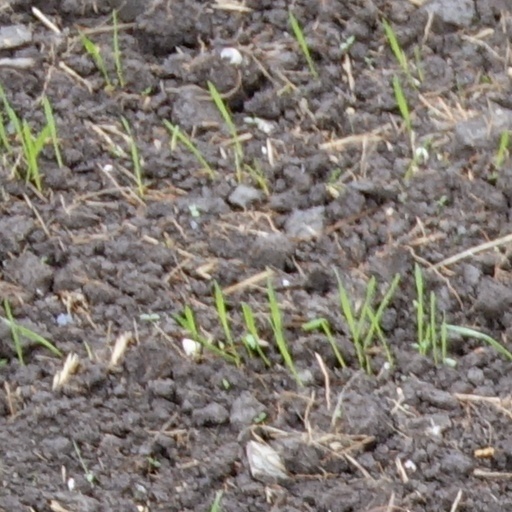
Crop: wheat